Barbarian

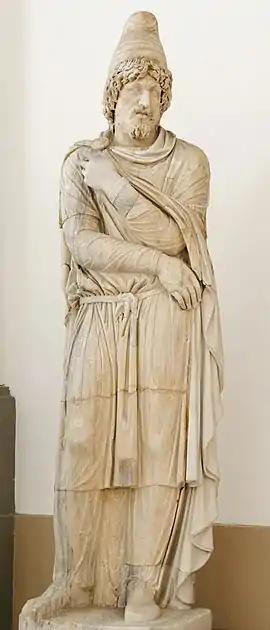
A preconnesian marble depiction of a barbarian. Second century AD.

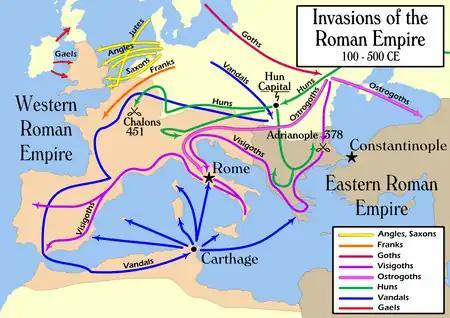
Routes taken by barbarian invaders during the Migration Period, 5th century AD

The Romans used the term "barbarus" for uncivilised people, opposite to Greek or Roman, and in fact, it became a common term to refer to all foreigners among Romans after Augustus age (as, among the Greeks, after the Persian wars, the Persians), including the Germanic peoples, Persians, Gauls, Phoenicians and Carthaginians.